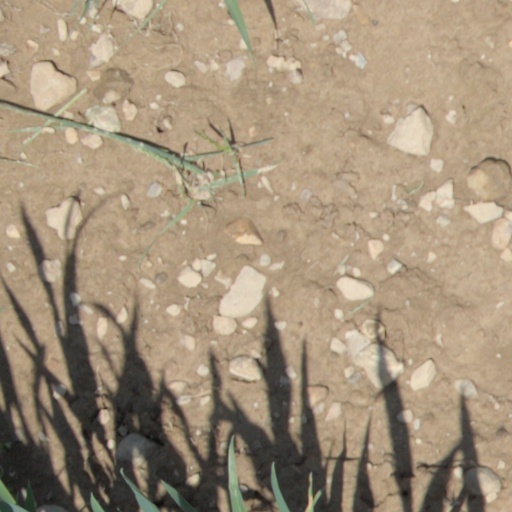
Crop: wheat